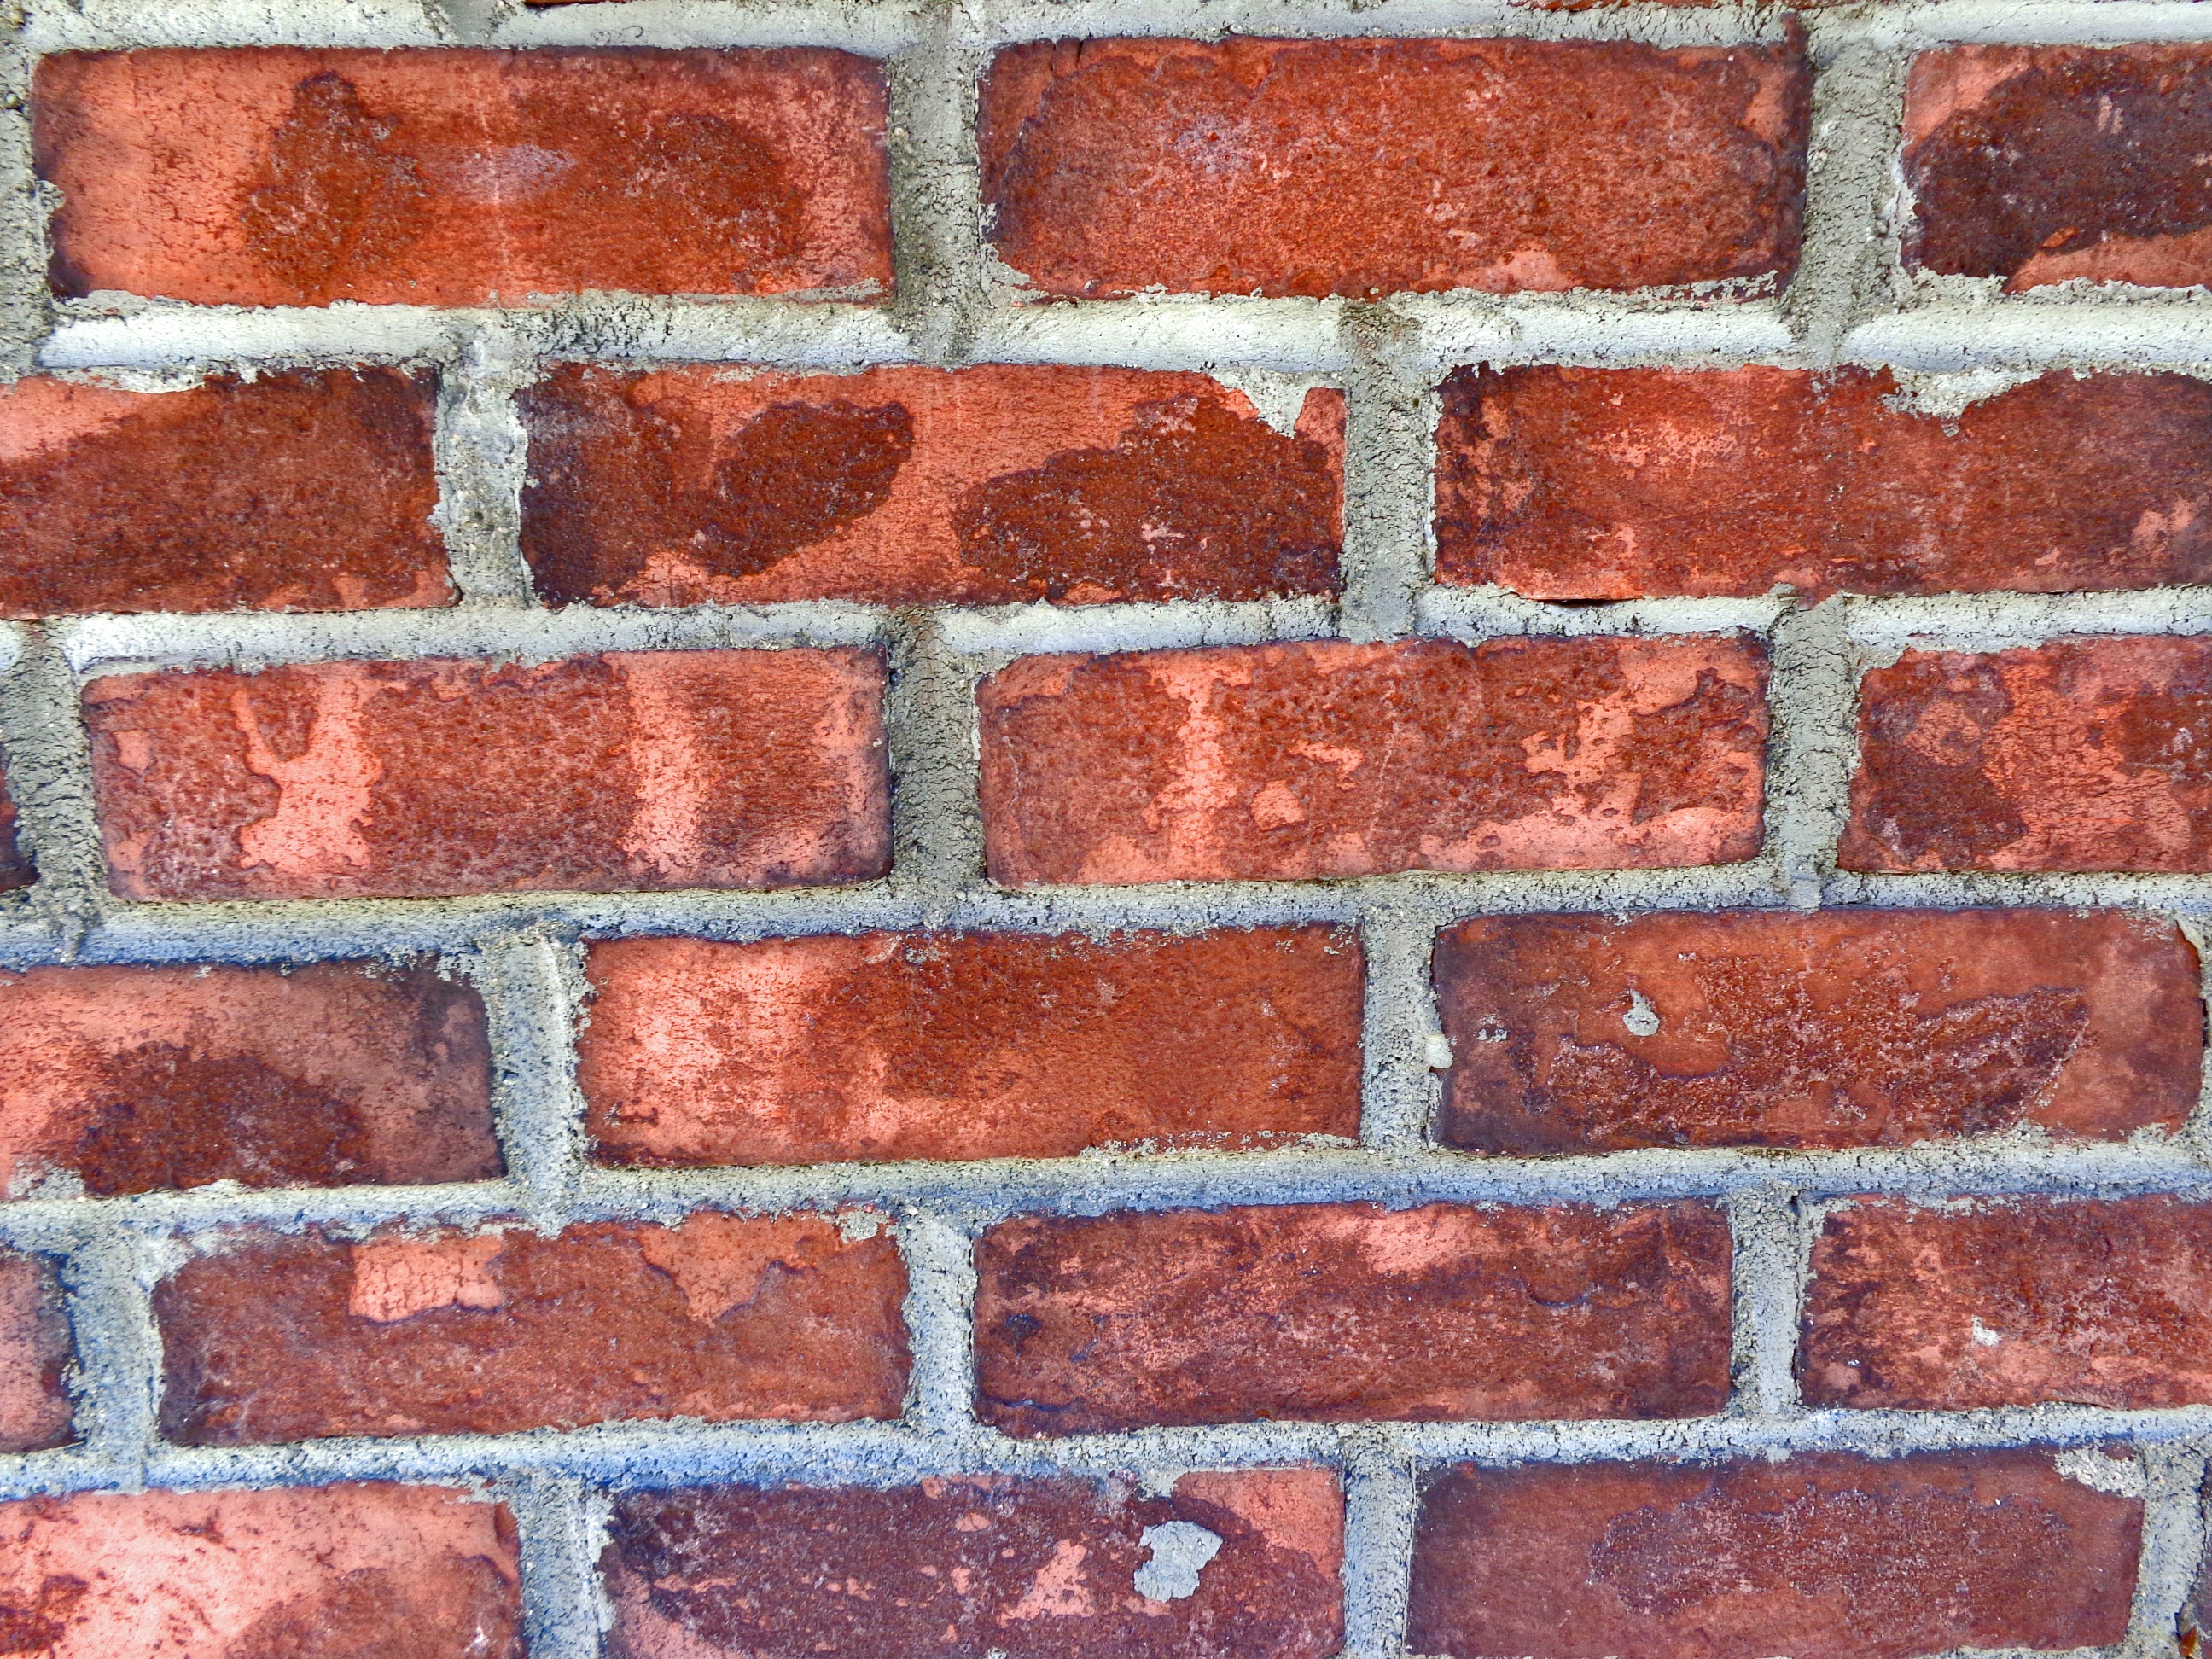
texture, floor, building, wall, brick, material, brick wall, background, rectangle, bricks, blocks, brickwork, flooring